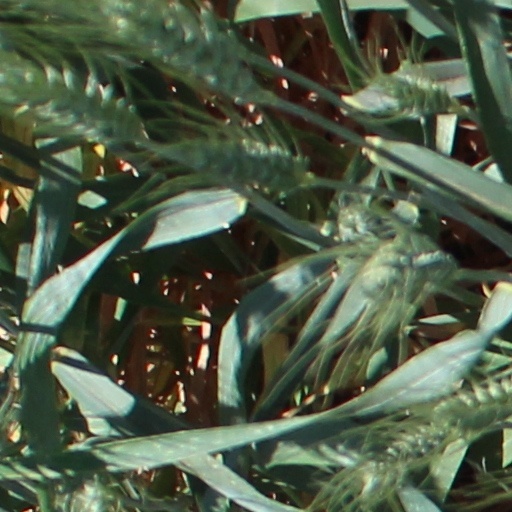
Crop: wheat